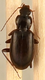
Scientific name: Calathus advena
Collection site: Rocky Mountains NEON (RMNP), plot RMNP_014